Seta, Greece

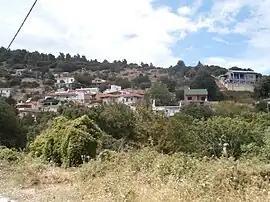
View of Seta

Seta (also Σέττα - "Setta") is a mountain village and a community in the northern part of the municipal unit of Amarynthos, on the island of Euboea, Greece. The community includes the village Kato Seta. It is situated in the mountainous interior of Euboea, northeast of the mountain Olympus and southeast of Dirfi, the highest mountain of the island. It is 10 km south of Stropones, 16 km north of Amarynthos and 30 km east of Chalcis. Seta suffered damage from the 2007 Greek forest fires.